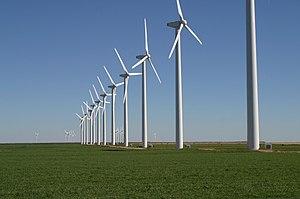
L’énergie éolienne aux États-Unis est en pleine progression. La production d'électricité grâce au vent connaît une croissance rapide dans le contexte de hausse des prix du pétrole et de réchauffement climatique, qui a poussé le gouvernement fédéral et de nombreux États à accorder des subventions à l'éolien, sous forme de crédits d'impôt et de certificats verts associés à des « normes de portefeuille d'énergie renouvelable ».